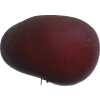
Label: nectarine_flat